Mari Kushibuchi

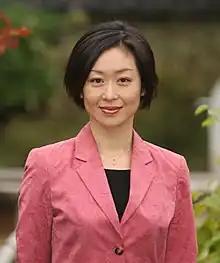
Kushibuchi in 2007

Kushibuchi sailed on the Peace Boat for the first time in 1990, and later joined the associated nongovernmental organization as an executive. In 2009, she contested her first House of Representatives election and won Tokyo's 23rd district for the Democratic Party of Japan. She succeeded incumbent Kōsuke Itō. Kushibuchi lost her 2012 reelection bid to Masanobu Ogura. Following the 2022 resignation of Tarō Yamamoto, Kushibuchi returned to the House of Representatives via proportional representation, this time as a member of Reiwa Shinsengumi.